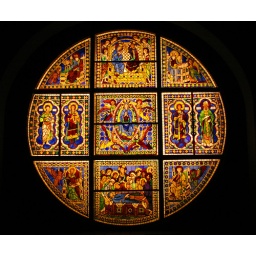
The stained glass window from Siena Cathedral by Duccio di Buoninsegna now in the Museo dell'Opera Metropolitana del Duomo.